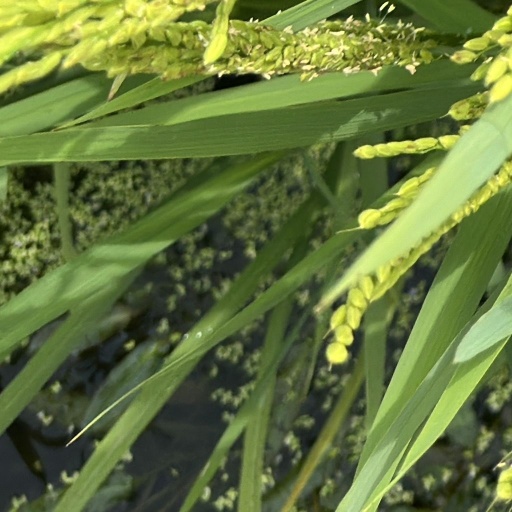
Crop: rice